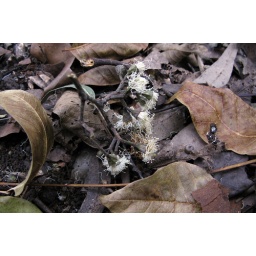
flower heads of spotted gum among the leaf litter, snipped by parrots - eastern rosellas, crimson rosellas and others...